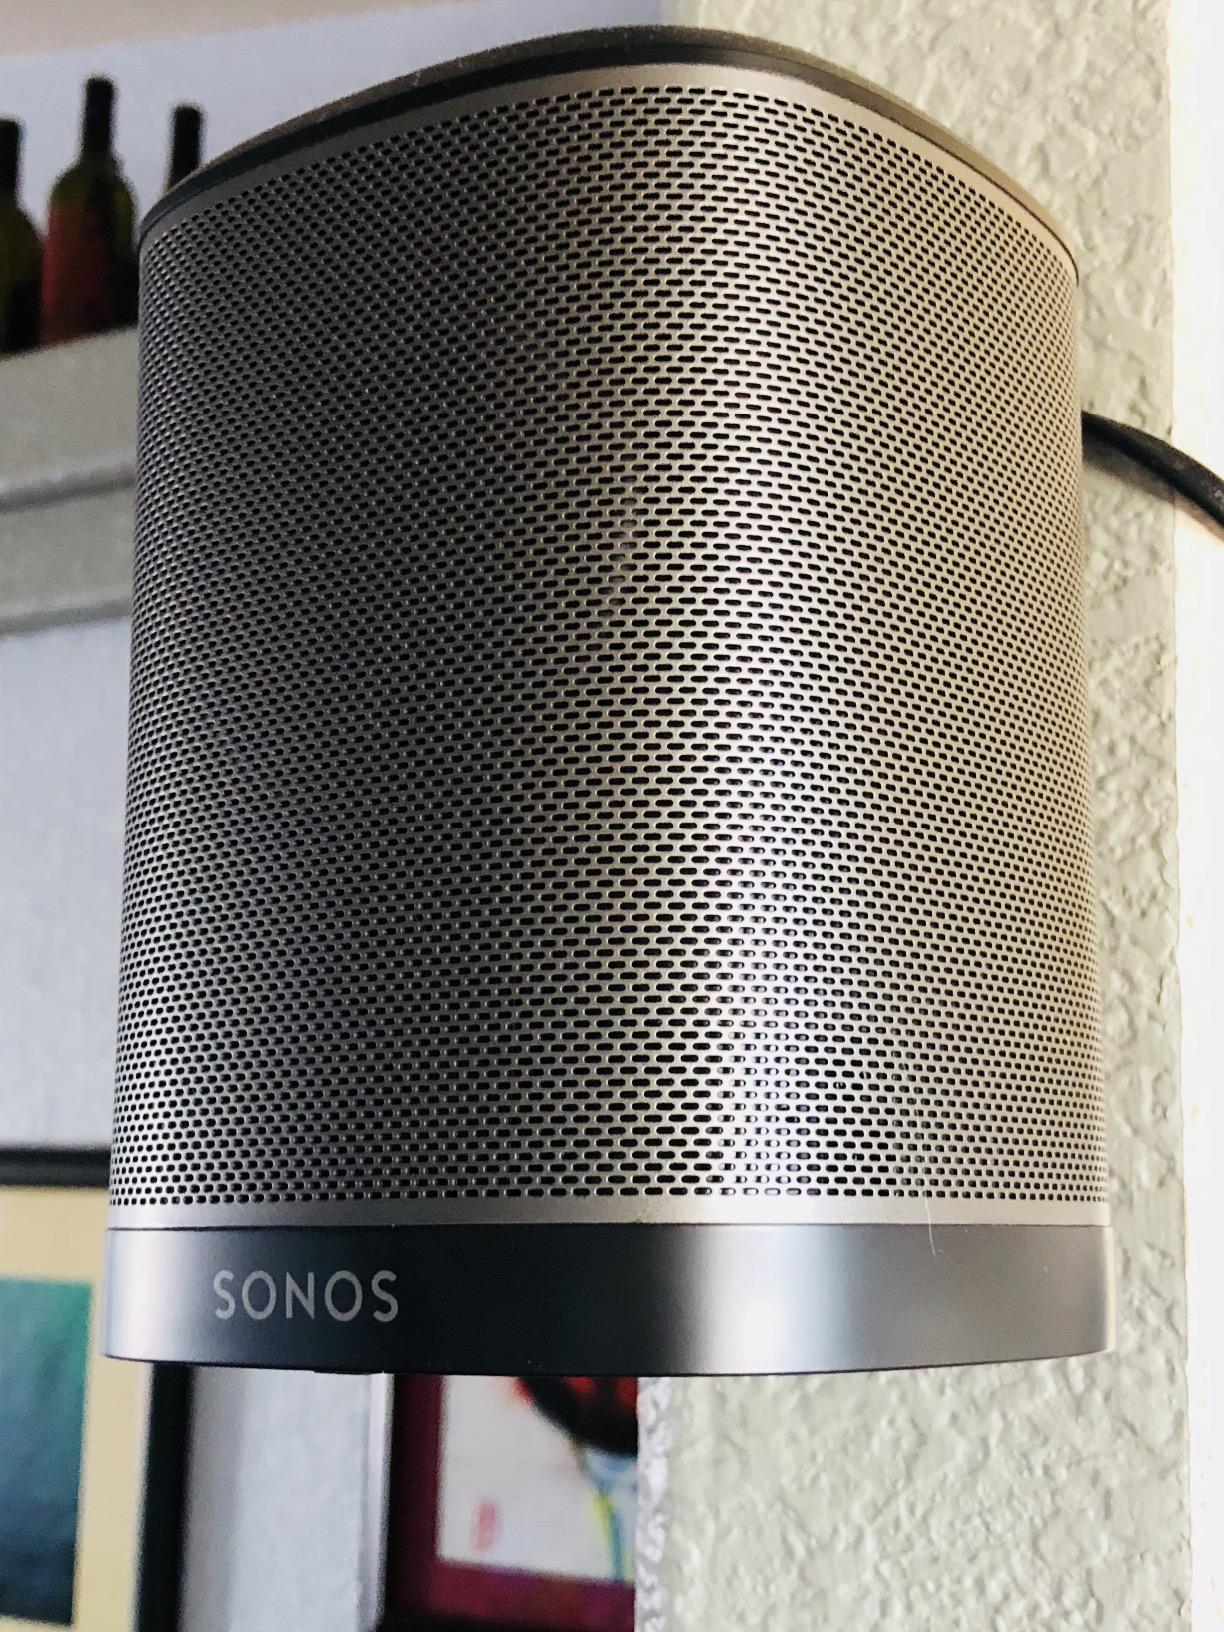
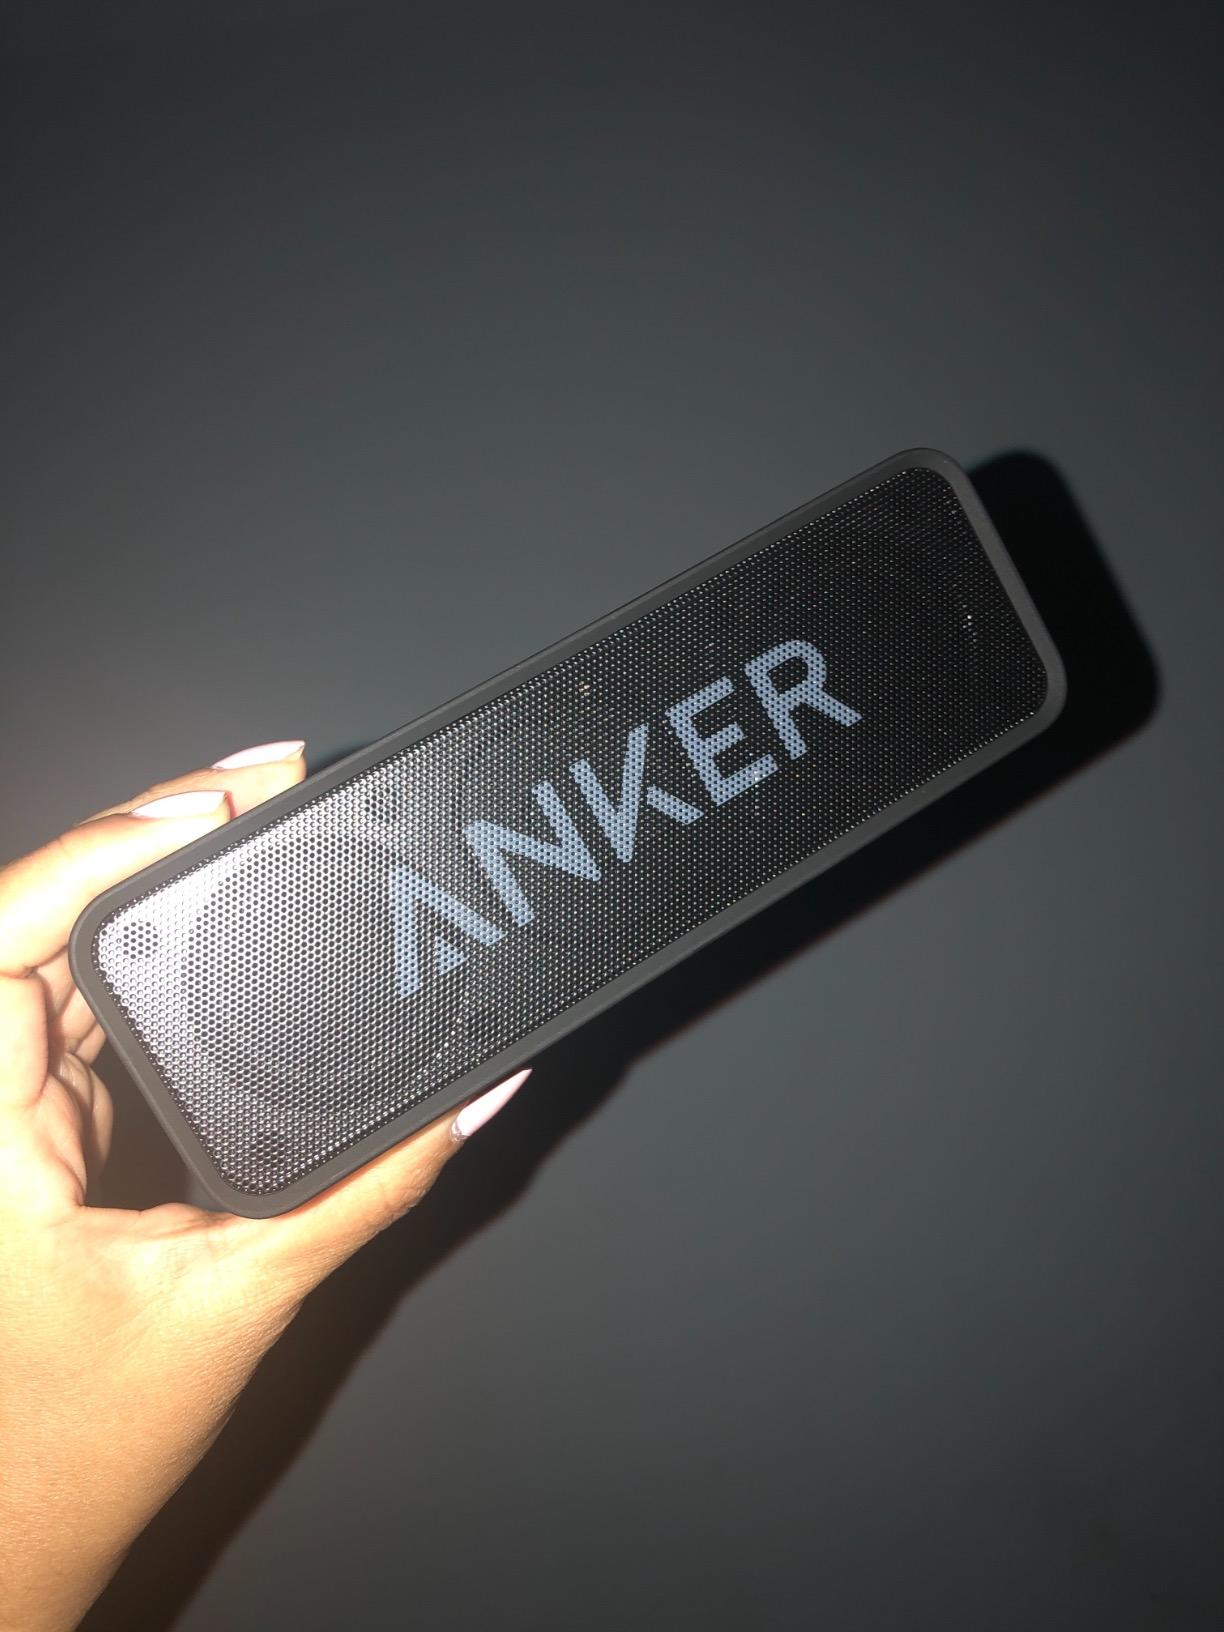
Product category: speaker
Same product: no